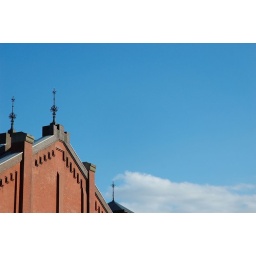
red brick in the sky